1911 New York Giants season

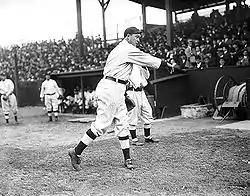
Bugs Raymond in 1911. He went 6–4 for the Giants before alcoholism led to his release. A year later, he was dead.

"Note: G = Games pitched; IP = Innings pitched; W = Wins; L = Losses; ERA = Earned run average; SO = Strikeouts"